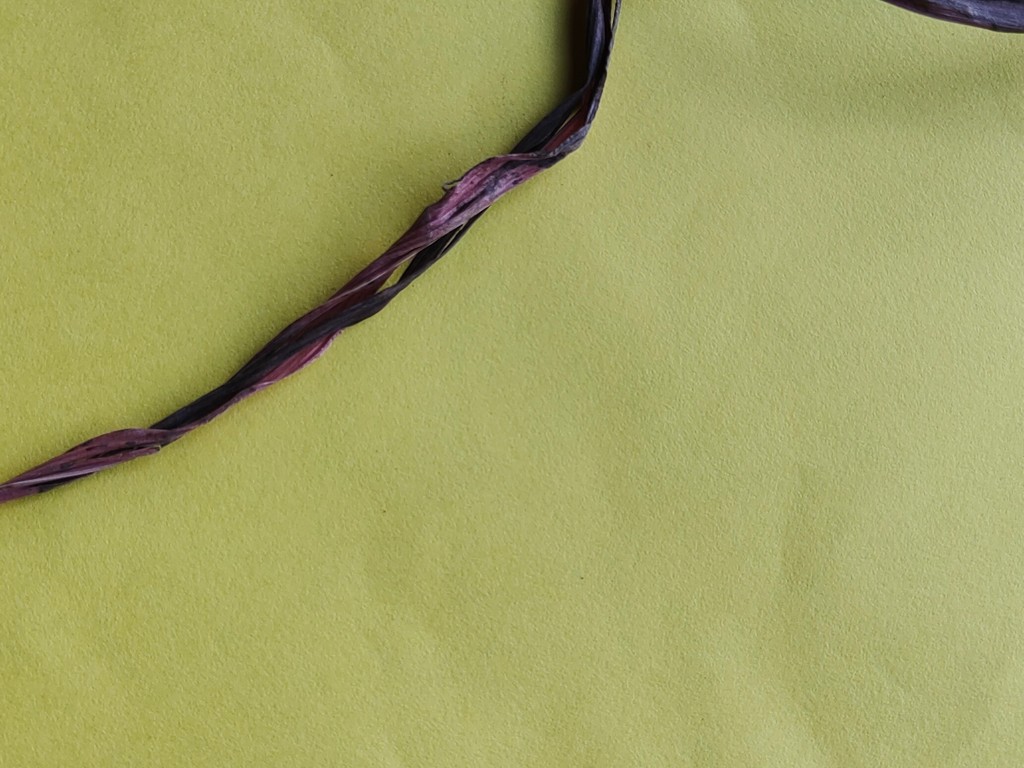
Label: Dried